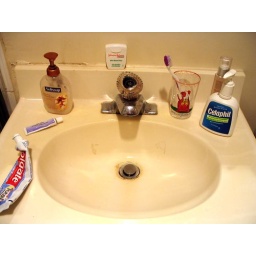
My apartment is turning into a shithole. There's a leak in the wall of the bathroom that's getting nasty.